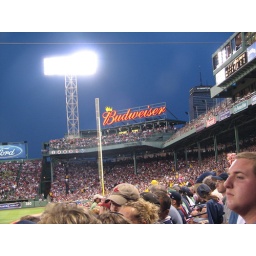
The Budweiser sign lights up the evening sky over Fenway Park